2013 Dakar Rally

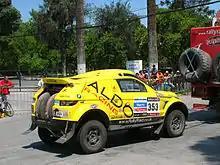
Desert Warrior 3 (Range Rover Evoque with BMW engine) of Canadian driver David Bensadoun

With defending champion Alejandro Patronelli opting not to return to defend his crown, his brother and 2010 winner Marcos Patronelli would be tasked with leading the Yamaha assault on the quad category. Fellow South American riders Tomas Maffei, Ignacio Casale and Sergio Lafuente would also be making use of Yamaha machinery.